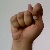
The image shows a hand gesture representing the letter 'T' in Indian Sign Language.